Mecanum wheel

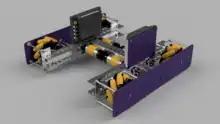
FTC Team 506 Pandara's Mechanum Drivetrain from Palm Harbor University High School

The US Navy bought the patent from Ilon and put researchers to work on it in the 1980s in Panama City, Florida. The US Navy has used it for transporting items around ships. In 1997, Airtrax Incorporated and several other companies each paid the US Navy $2,500 for rights to the technology, including old drawings of how the motors and controllers worked, to build an omnidirectional forklift truck that could maneuver in tight spaces such as the deck of an aircraft carrier. These vehicles are now in production.